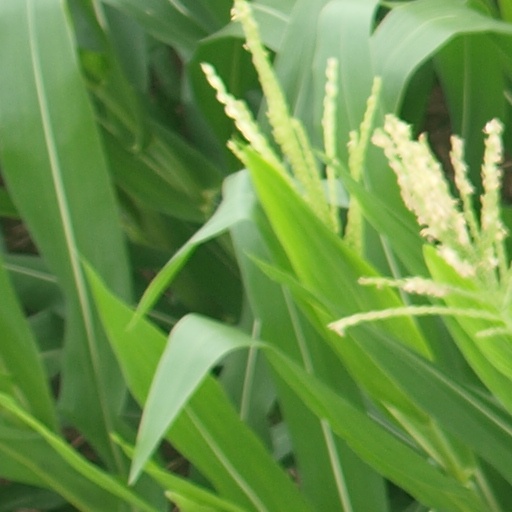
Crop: maize; corn